Catalonia

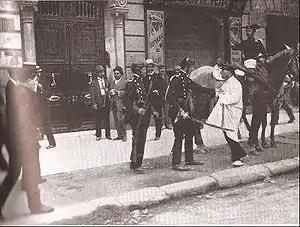
Suspects rounded up by the Civil Guard during the Tragic Week, 1909

At the beginning of the nineteenth century, Catalonia was severely affected by the Napoleonic Wars. In 1808, it was occupied by French troops; the resistance against the occupation eventually developed into the Peninsular War. The rejection of French dominion was institutionalized with the creation of "juntas" (councils) who, remaining loyal to the Bourbons, exercised the sovereignty and representation of the territory due to the disappearance of the old institutions. In 1810, Napoleon took direct control of Catalonia, creating the Government of Catalonia under the rule of Marshall Augereau, and making Catalan briefly an official language again. Between 1812 and 1814, Catalonia was annexed to France. The French troops evacuated Catalan territory at the end of 1814. After the Bourbon restoration in Spain and the death of the absolutist king Ferdinand VII (1833), Carlist Wars erupted against the newly established liberal state of Isabella II. Catalonia was divided, with the coastal and most industrialized areas supporting liberalism, while most of the countryside were in the hands of the Carlist faction; the latter proposed to reestablish the institutional systems suppressed by the Nueva Planta decrees in the ancient realms of the Crown of Aragon. The consolidation of the liberal state saw a new provincial division of Spain, including Catalonia, which was divided into four provinces (Barcelona, Girona, Lleida and Tarragona).